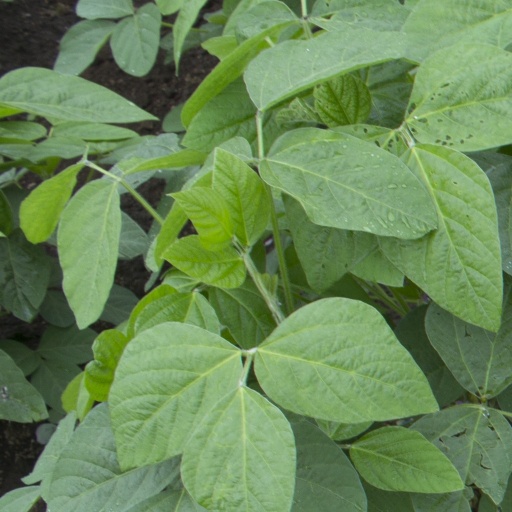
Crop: soybean